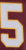
Number: 5